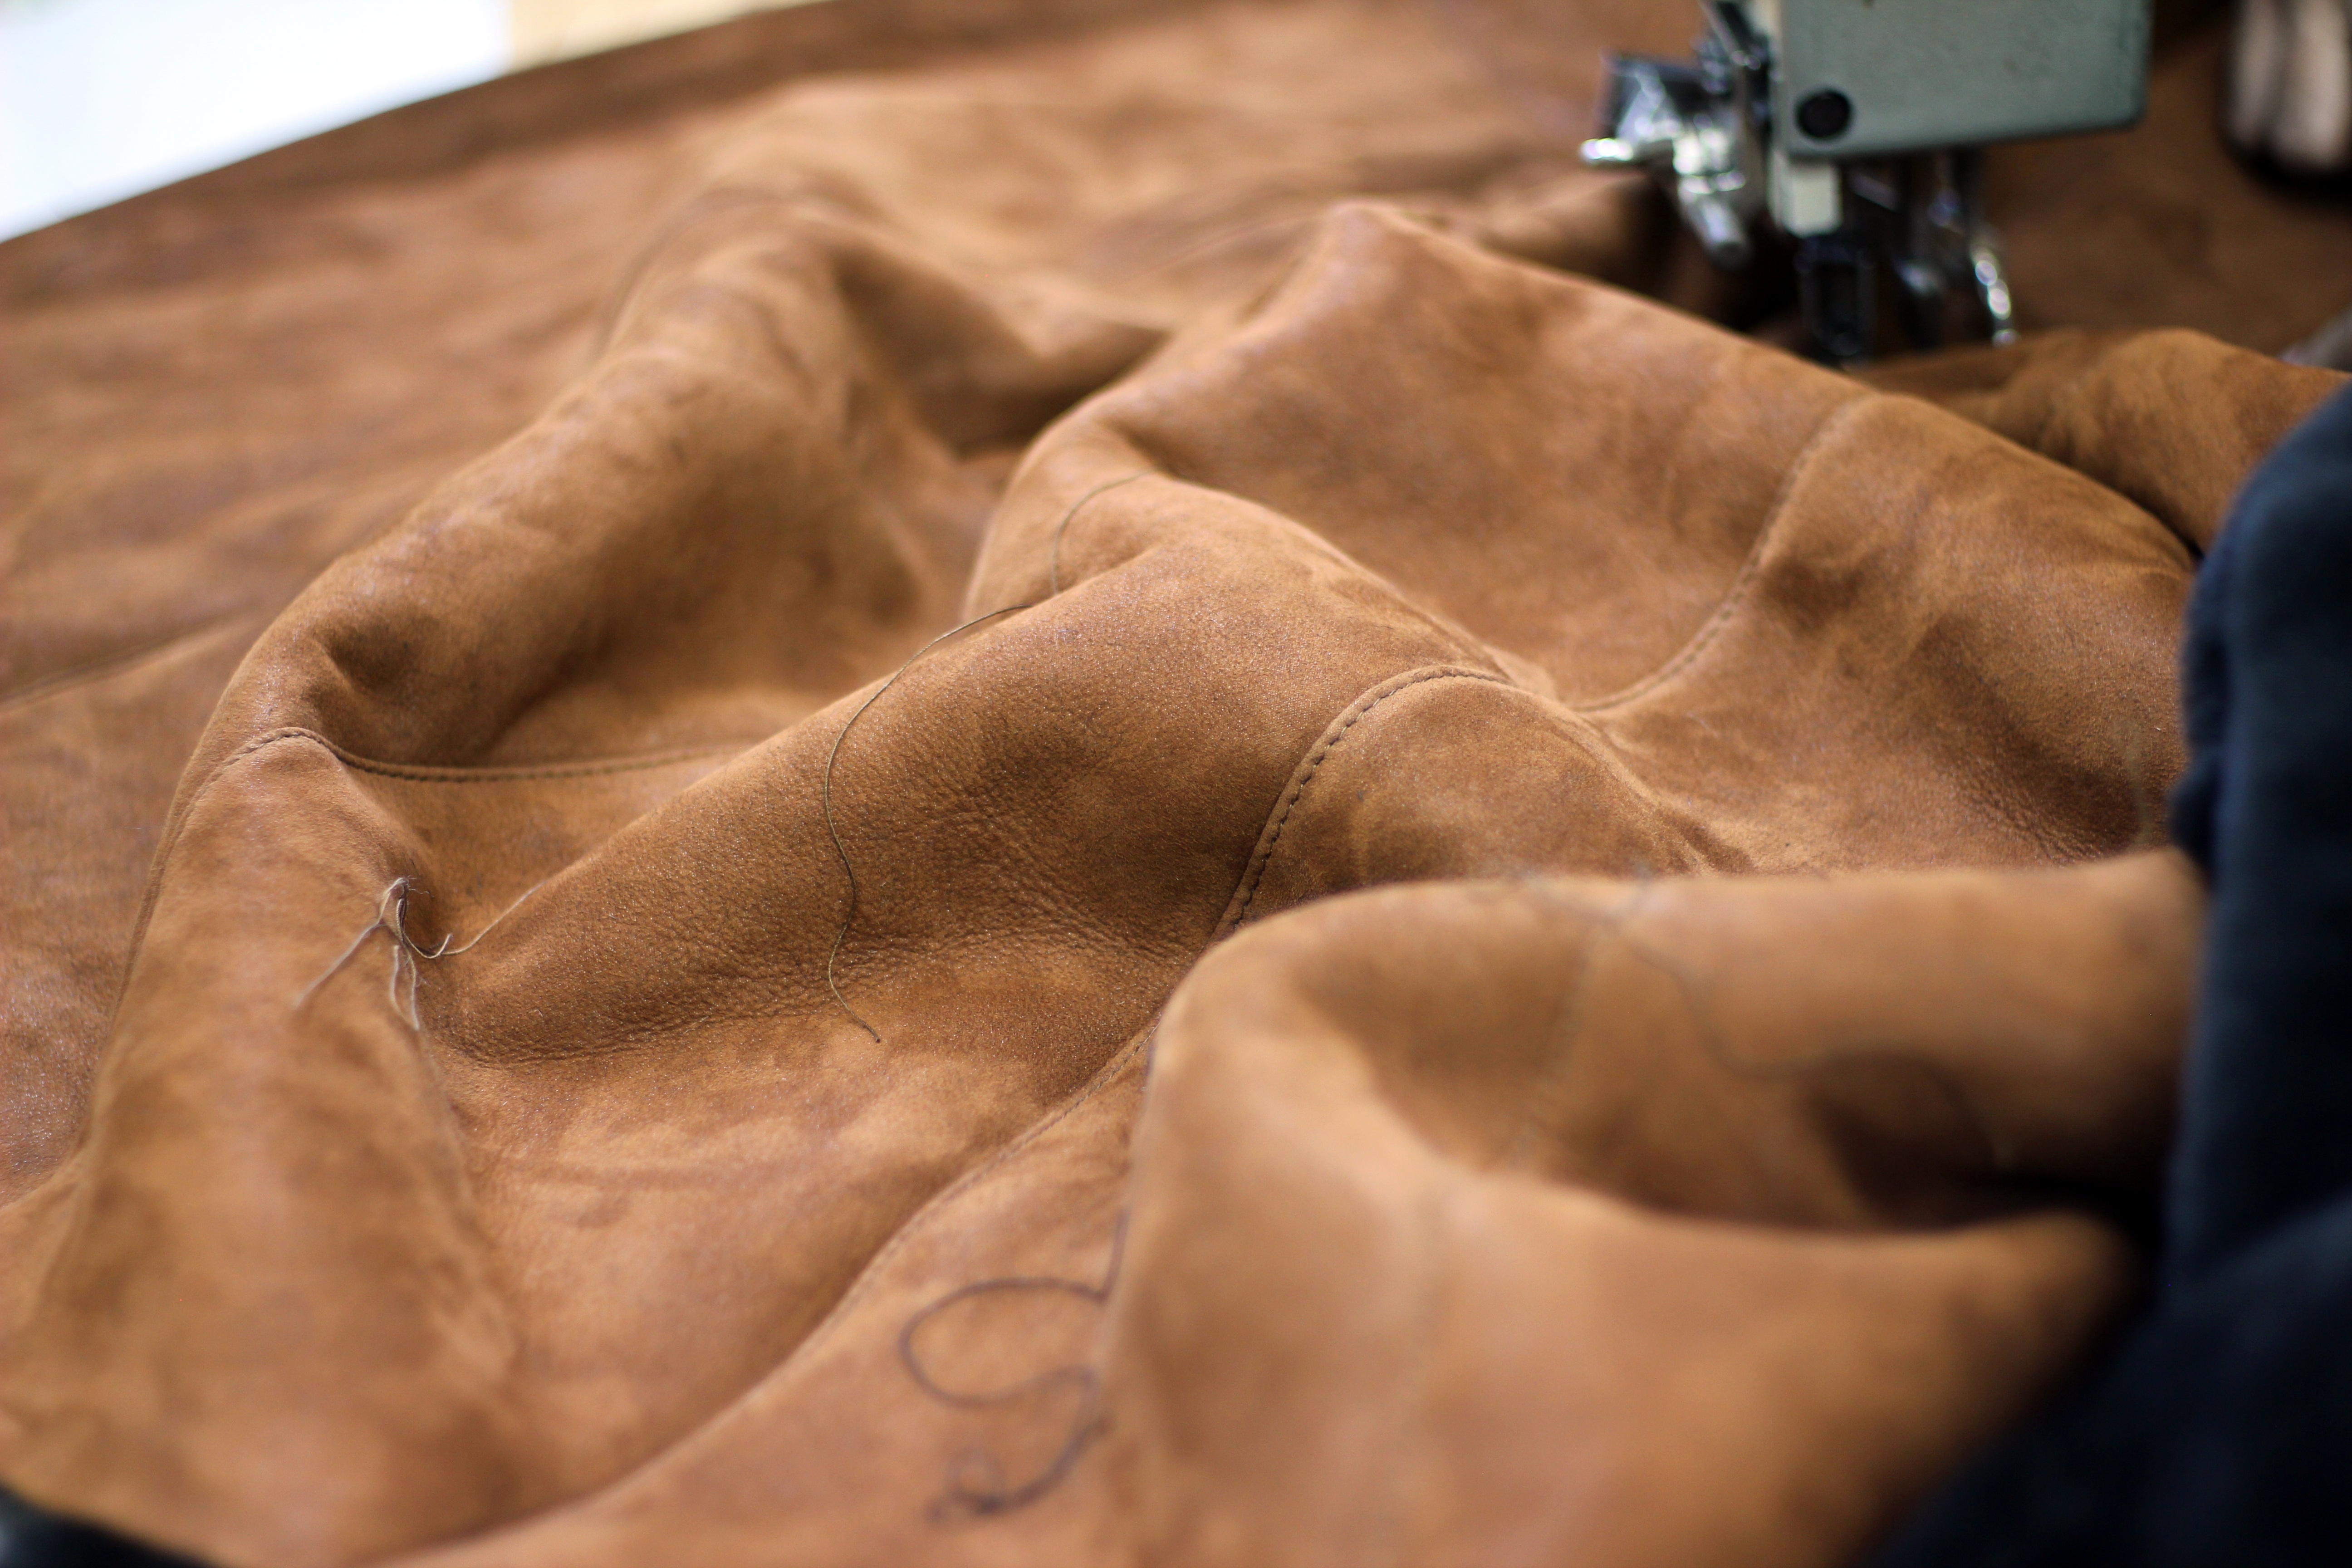
hand, leather, fur, macro, fashion, clothing, closeup, arm, material, muscle, sewing, sewing machine, textured, textile, art, background, skin, real, soft, detail, fabrics, stitch, curved, stitched, suede